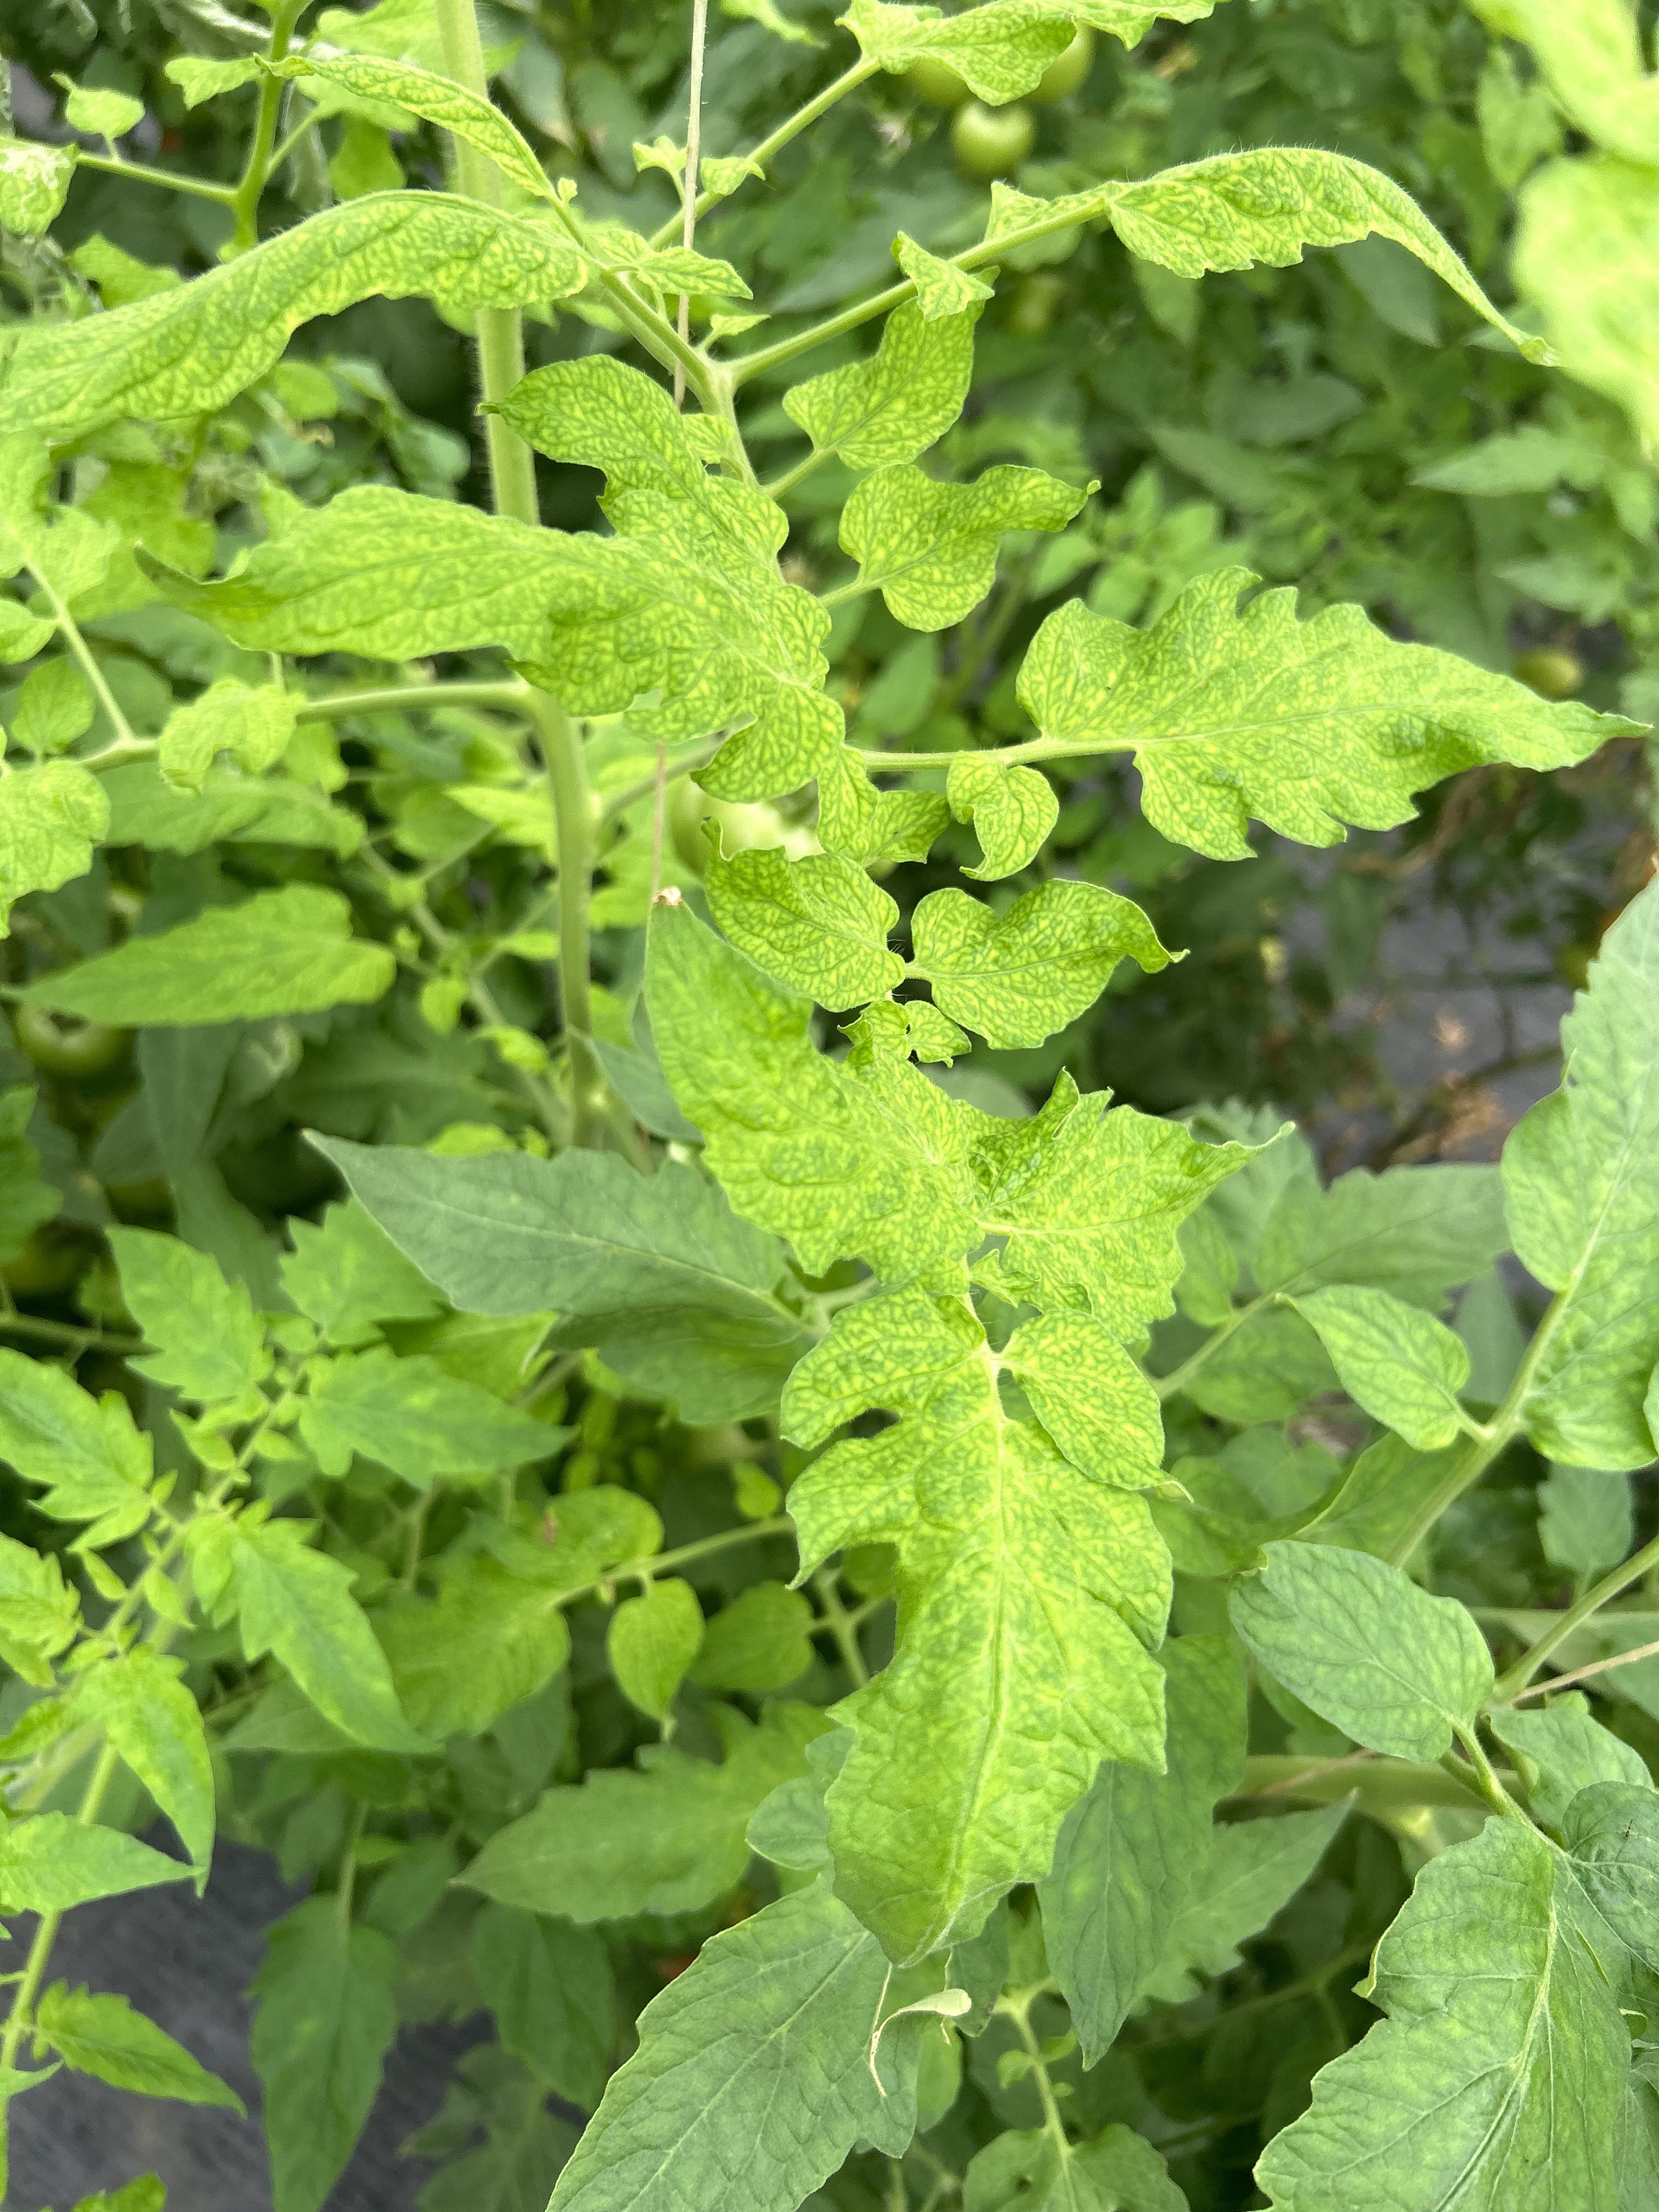
Disease: Viral